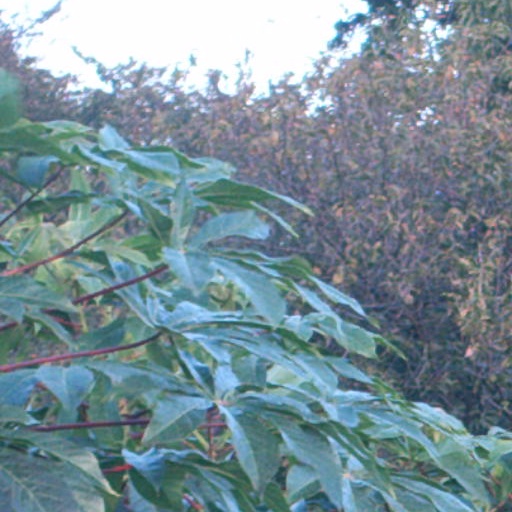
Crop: cassava